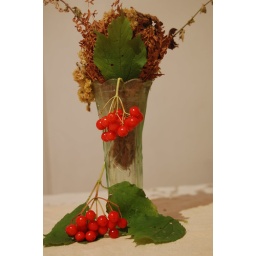
Guelder rose sprig and dried flowers in a small vase are on the table.